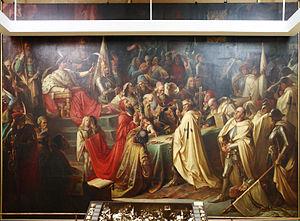
Cette page concerne l'année 1466 du calendrier julien.
La guerre de Treize Ans est un conflit qui opposa les chevaliers teutoniques à la Pologne entre 1454 et 1466. Elle commença par un soulèvement des cités prussiennes et de la noblesse locale afin de gagner leur indépendance sur l'État monastique des chevaliers teutoniques. Ces cités et ces nobles, réunis en confédération, demandèrent l'aide du roi de Pologne, Casimir IV, lui offrant d'incorporer la Prusse au royaume de Pologne. La guerre se termina par la victoire de la Pologne et de la Confédération prussienne et se conclut par le traité de Thorn en 1466.